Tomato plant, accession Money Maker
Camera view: tilt-top (135 deg); turntable rotation: 0 degrees
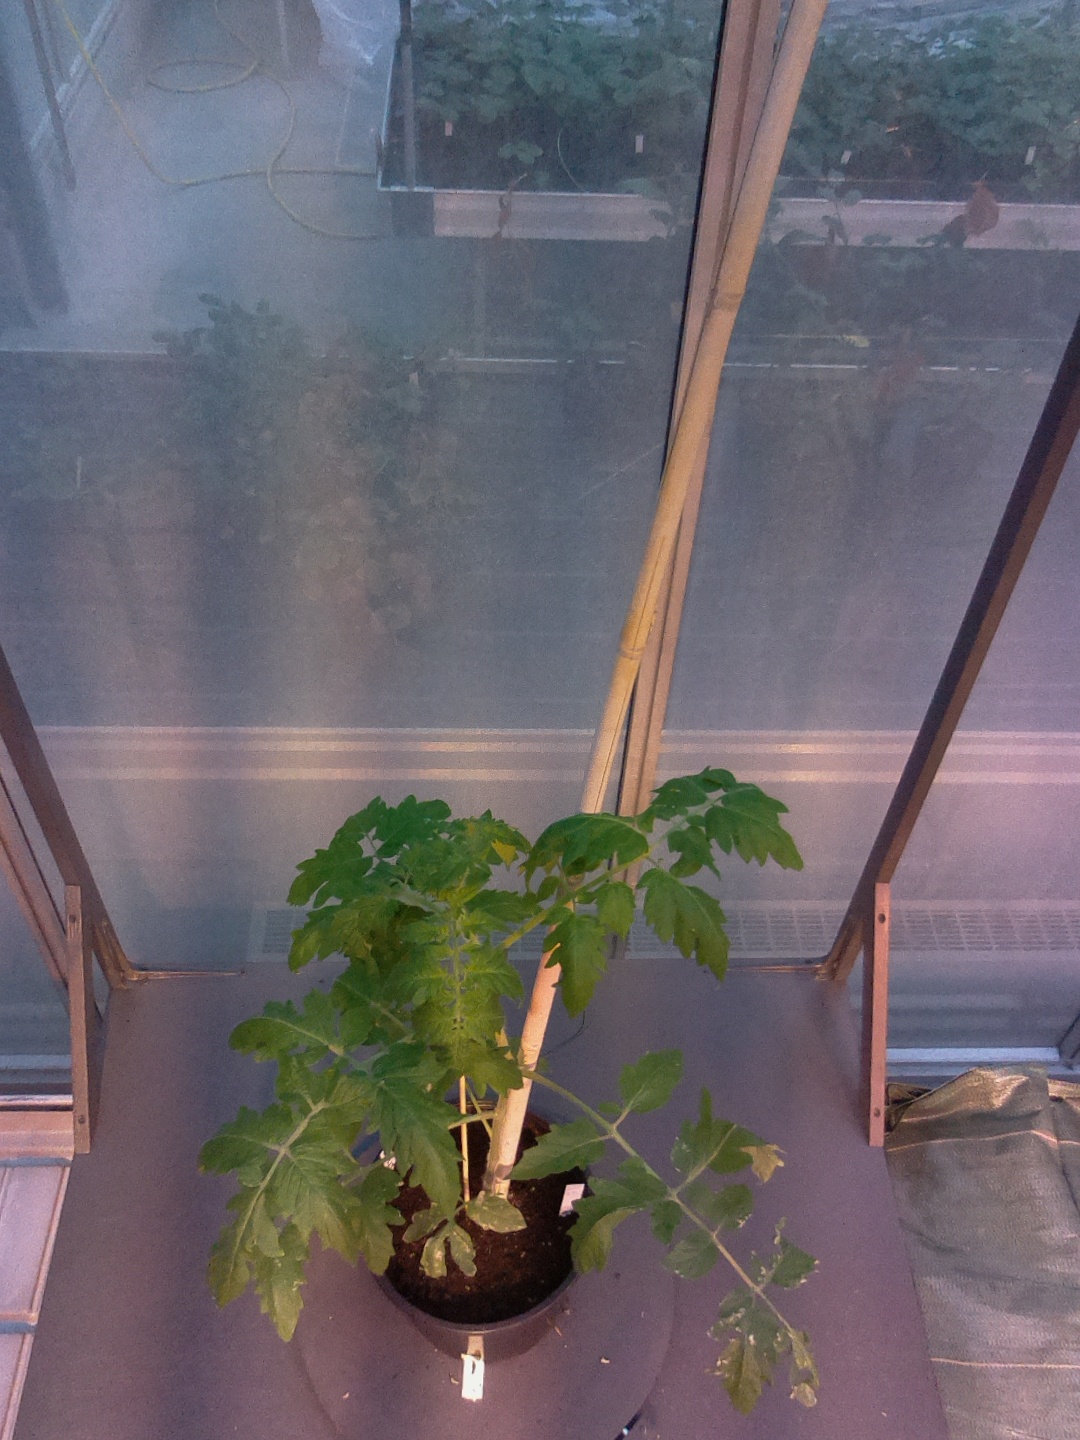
BBCH growth stage 14: 8 of true leaves visible